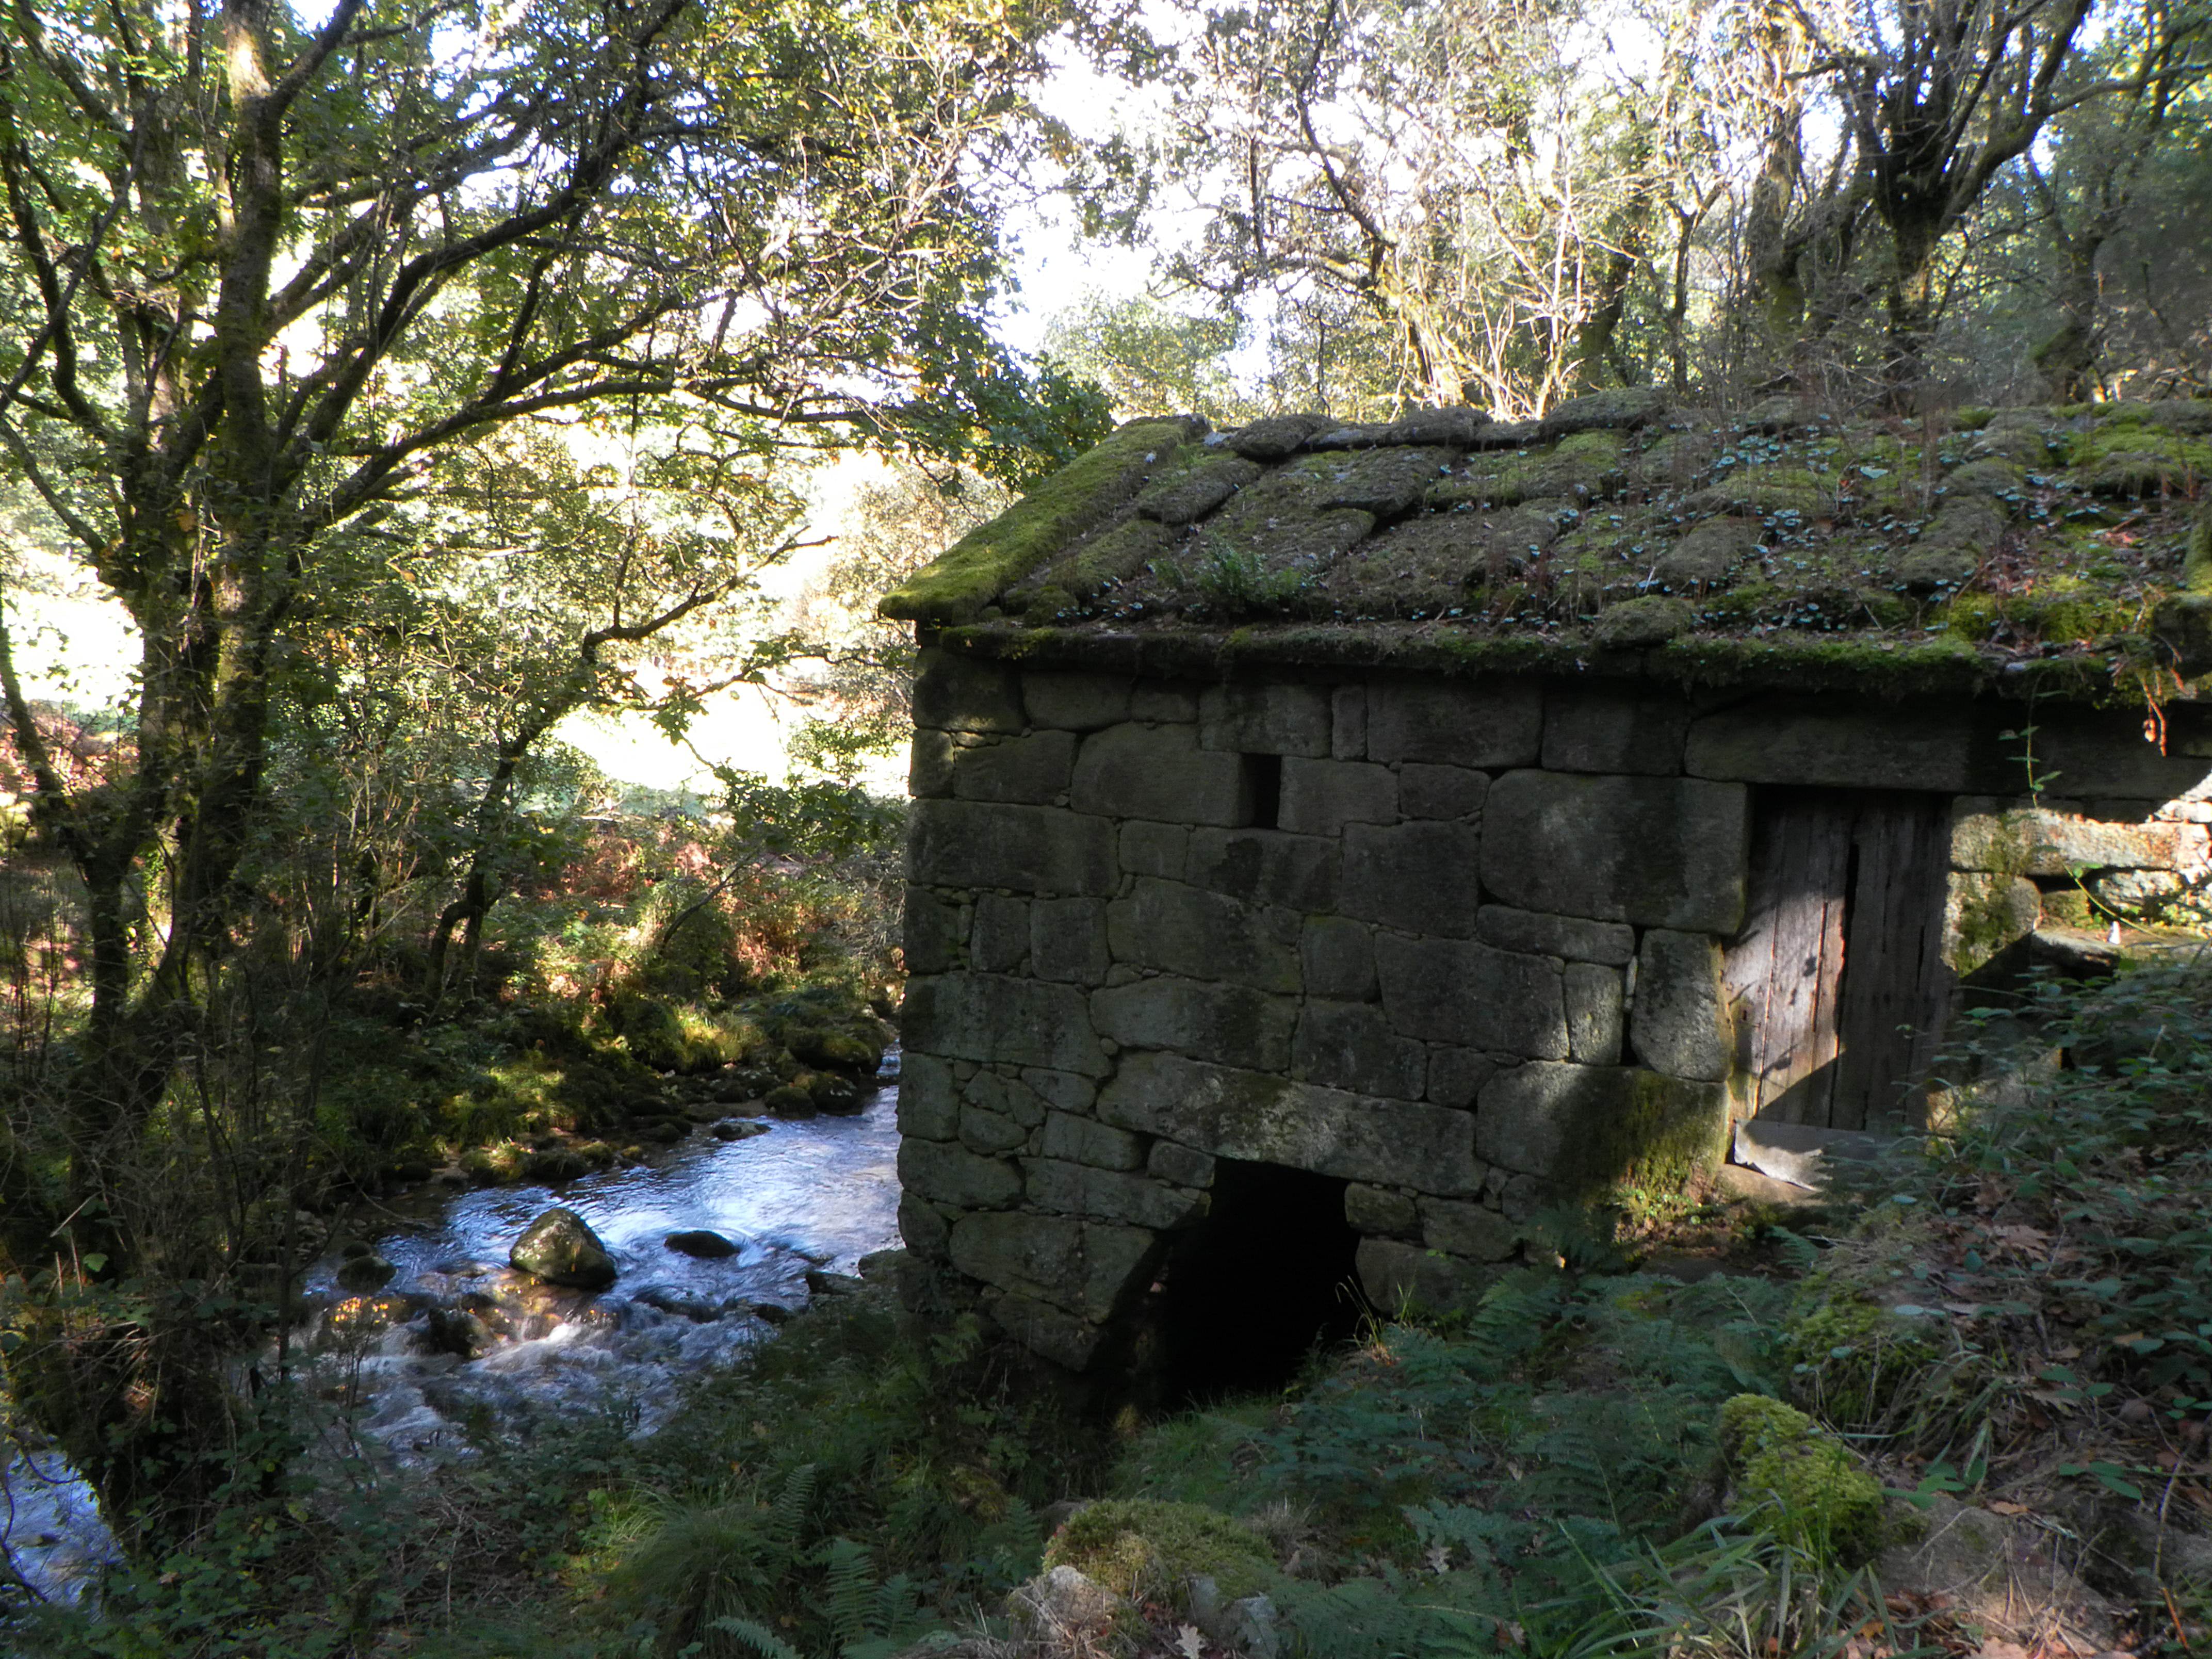
jungle, ruins, pontevedra, ggl1, canoneos500d, cotobade, muio, ruralgalicia, augassantas, rural area